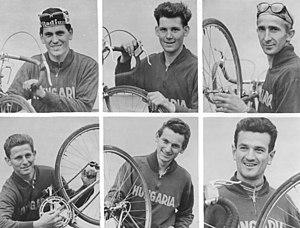
La Course de la Paix est une épreuve cycliste à étapes, créée en 1948. Organisée par les quotidiens des partis communistes polonais Trybuna Ludu et tchécoslovaque Rudé Právo, la course se dispute jusqu'en 1951 entre Varsovie et Prague. En 1952, le journal Neues Deutschland, organe du Parti socialiste unifié d'Allemagne se joint à l'organisation. Désormais, la Course de la Paix alterne ses départs et ses arrivées entre les trois capitales, Berlin, Prague et Varsovie. Cette organisation dure jusqu'en 1984. En 1985 et 1986, les soviétiques sont associés à l'organisation de la course : le quotidien la Pravda devient coorganisateur et les départs sont donnés de Moscou puis de Kiev. Elle reprend en 1987 son parcours traditionnel, entre Berlin, Prague et Varsovie, et célèbre son 40ᵉ anniversaire en réunissant au départ de Berlin 156 coureurs répartis en 26 équipes venues de 3 continents. C'est son apogée. La première page du règlement de la Course de la Paix définit l'objectif de l'épreuve :